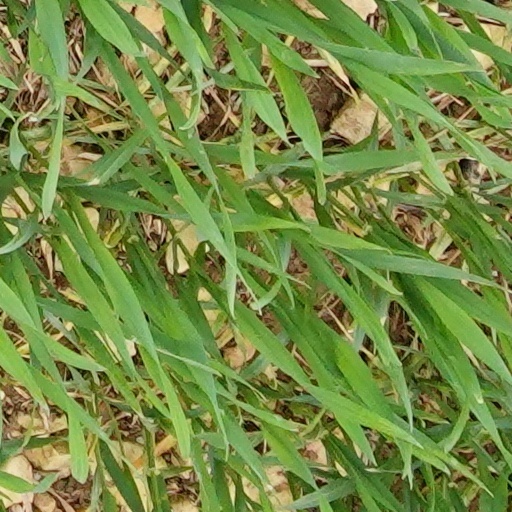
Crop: wheat